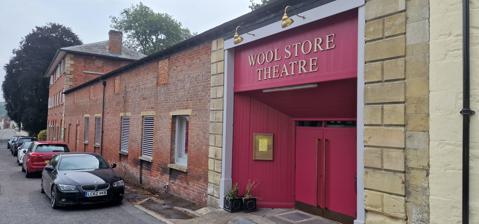
Building: Woolstore Theatre
Country: United Kingdom
Year built: 1928
Woolstore Theatre The outside of the theatre in 2022 Address Codford United Kingdom Coordinates 51°09′29″N 2°02′50″W / 51.1579589°N 2.04734272°W / 51.1579589; -2.04734272 Capacity 107 Opened 1928 ( 1928 ) Website www .thewoolstoretheatre .org .uk The Woolstore Theatre is a theatre in the village of Codford , Wiltshire, England. The theatre has been operating since 1928, when it was built by Colonel Ralph Sneyd for his wife who enjoyed acting. Cinema The old wool store was converted into a cinema around 1906, and named the Codford Empire Cinema. It provided entertainment to Australian troops during the First World War . After the war, the cinema was turned into use as the village hall. Theatre foundation Colonel Ralph Sneyd was from a distinguished family, with a family seat of Keele Hall , Staffordshire (now Keele University ), but following the death of his first wife, he was involved in a public scandal whilst attempting to divorce his second wife Irene Alexander on the grounds of adultery, which was widely reported in the press. Sneyd bought a large property in Codford, which included ownership of the Woolstore. When he took a third wife, Dorothy Miller, known as Stella, who enjoyed acting, he converted it to a theatre. Stella formed a group called the Codford Amateurs, and their first play was performed at the Woolstore Theatre in 1928. By 1938, the company had grown and came fourth out of more than 200 entries in a national contest. The company shared some performers with other local groups such as the Warminster Operatic Society. The theatre was taken over by the military during the Second World War , and resumed in 1948. Colonel Sneyd died in 1949 and his wife moved away from the area, but the theatre company continued to use the venue until 1955. Community theatre A separate organisation, the Woolstore County Theatre Club was started in Codford in the early 1950s, for people to learn about theatre, and in 1964, this merged with the Codford Amateurs, with the chairman of the Amateurs group purchasing the theatre, which was then transferred to benefactors to be held for the benefit of the theatre club. Honours In the 2000 New Year Honours , Karen Johnstone was awarded an MBE for services to the community, particularly the Woolstore Theatre. References